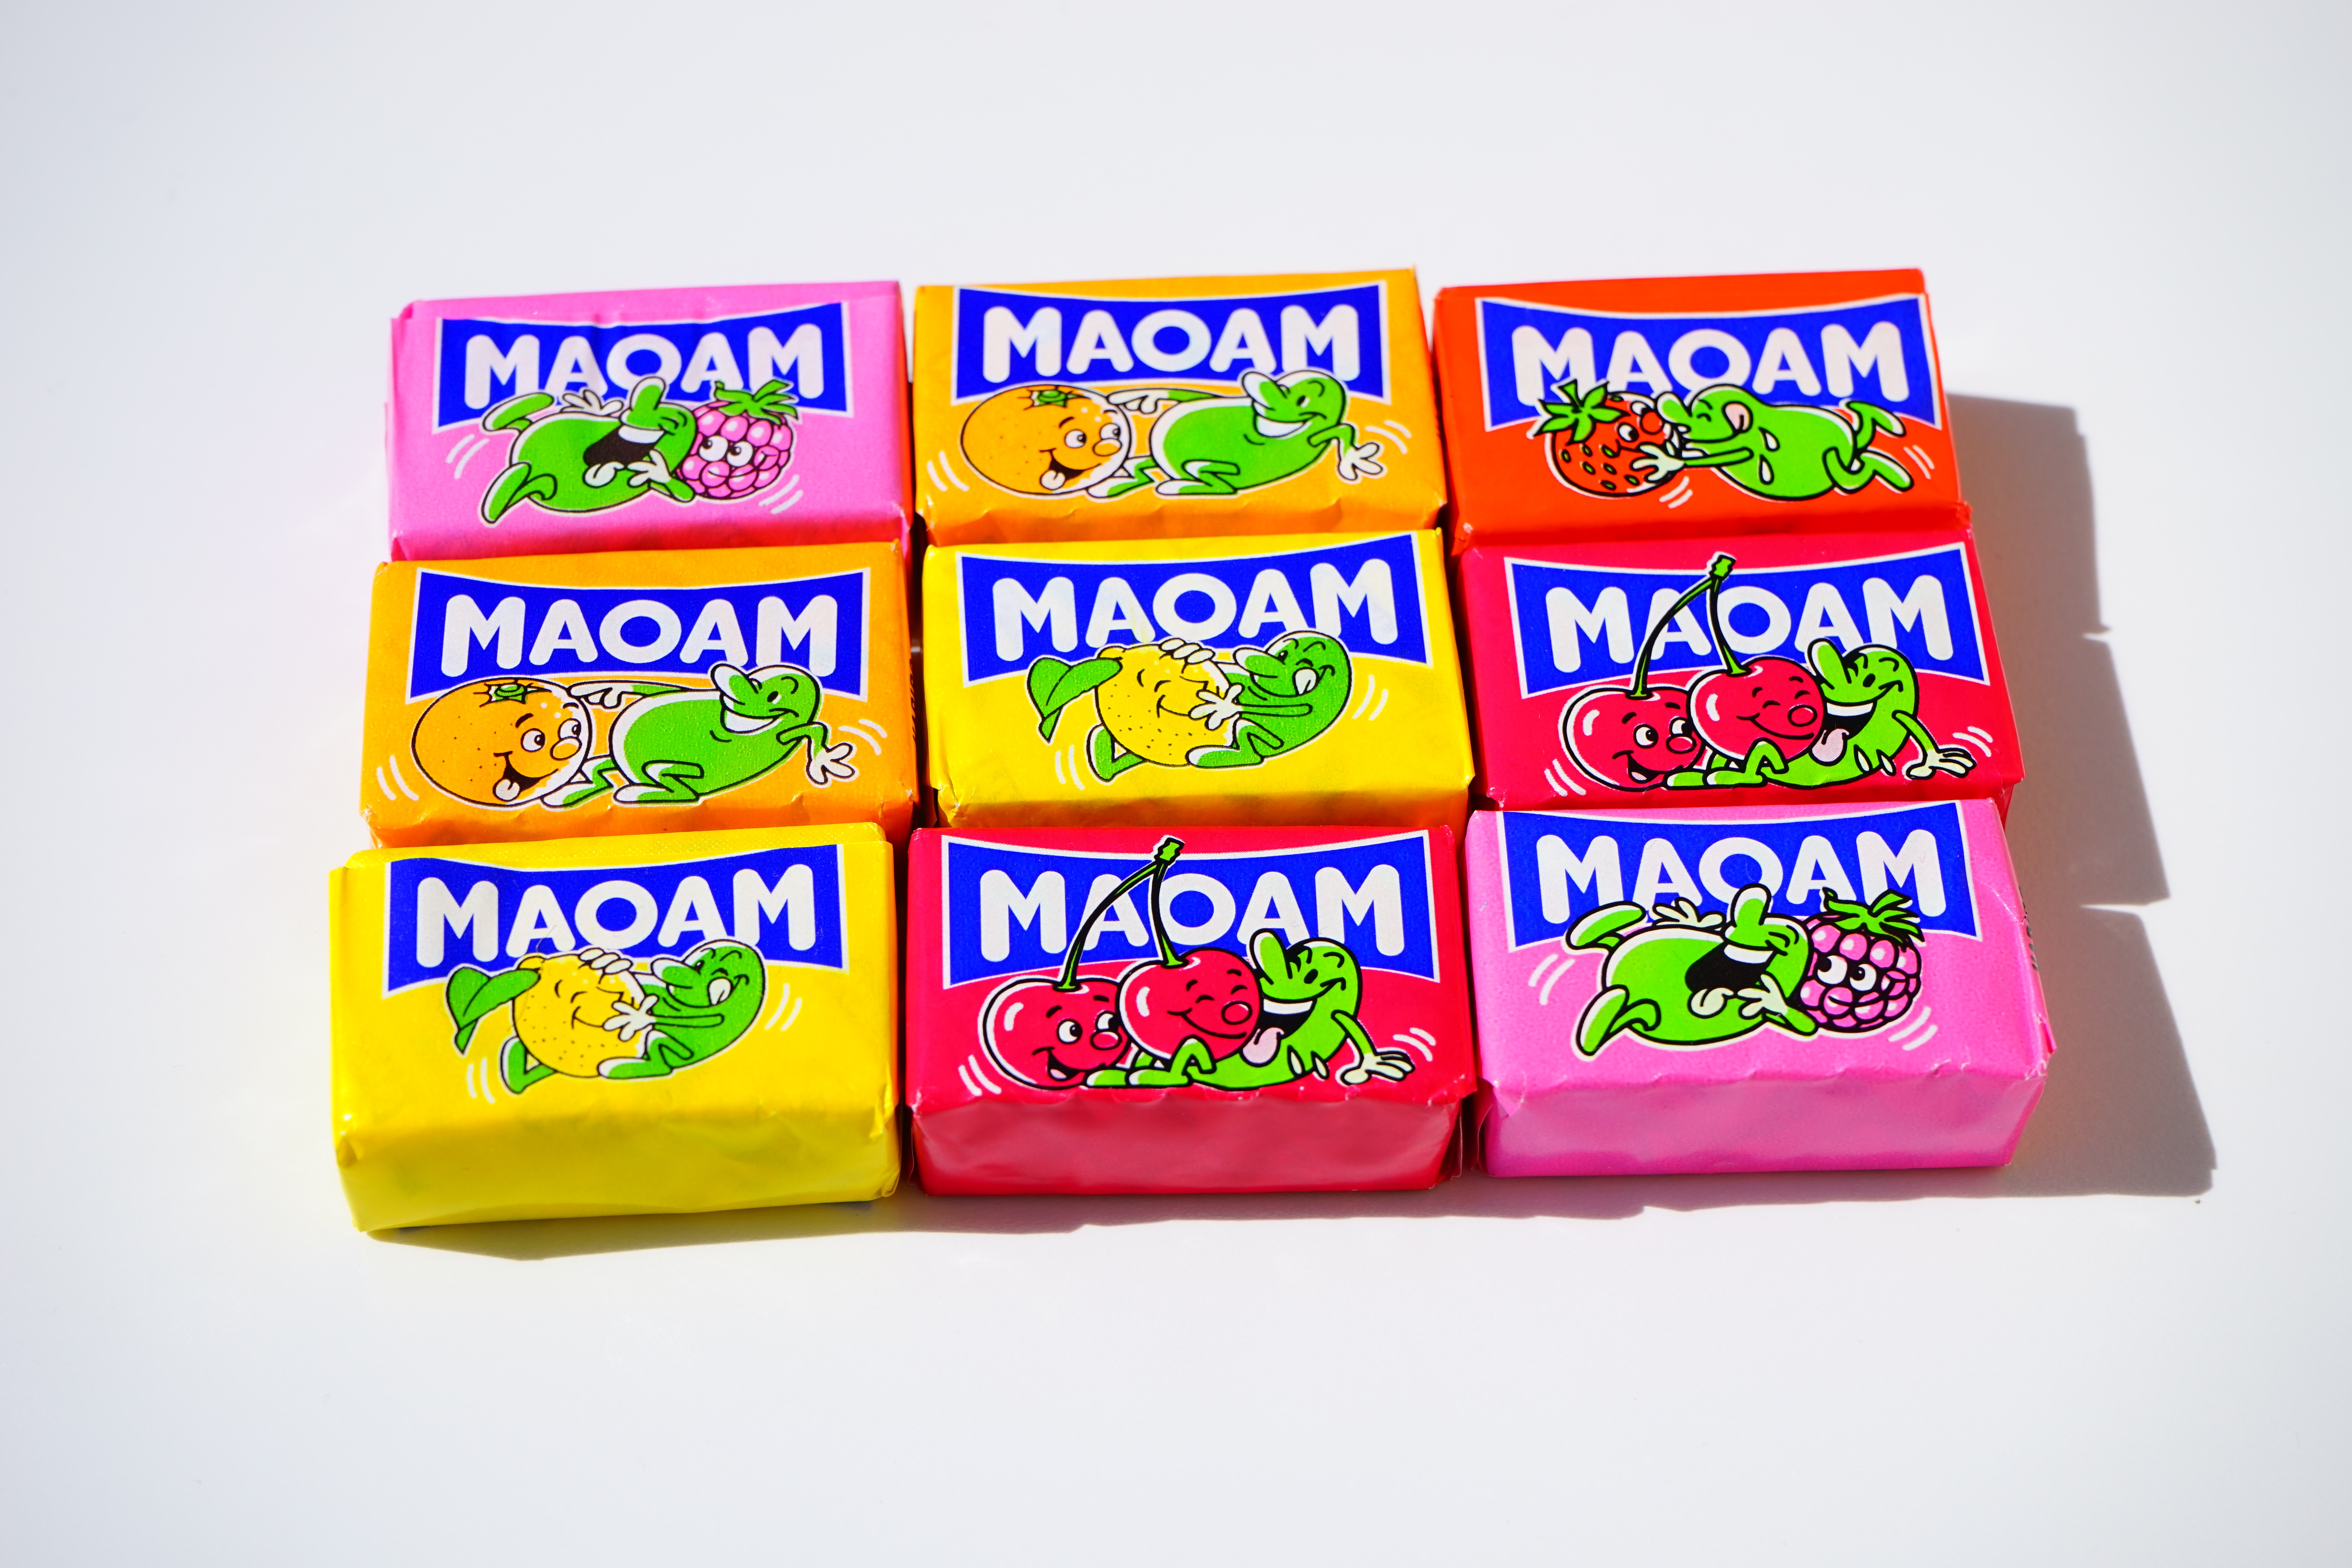
raspberry, sweet, male, female, love, orange, food, color, colorful, dessert, toy, lemon, strawberry, uninhibited, product, calories, fun, sugar, cool, ambiguous, fruits, cola, candy, pair, figures, sweetness, pleasure, cherry, feeling, treat, devotion, sex, cherries, confectionery, erotic, cheeky rascal, nibble, hand made sweets, unhealthy, haribo, dental caries, suck, frivolous, sweating, shameless, maoam, various fruits, sucking candies, chewy candy, hardly leaving, fellatio, maomix, maoam maomix, suggestive, threesome threesome, sexual intercourse, horny boy, pairing willing, sexual practices, coitus, cunnilingus, polyamoroes, amoroes, libido